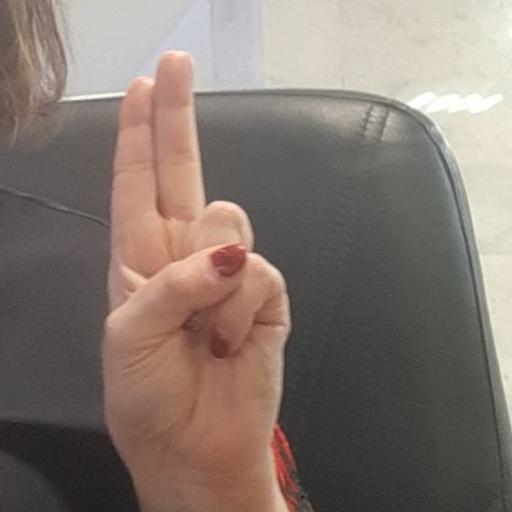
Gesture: two_up